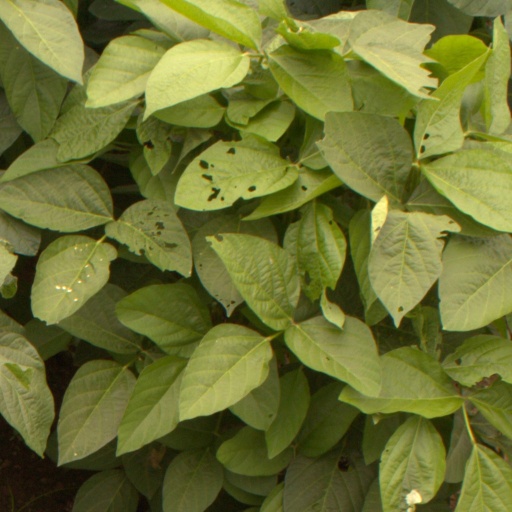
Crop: soybean